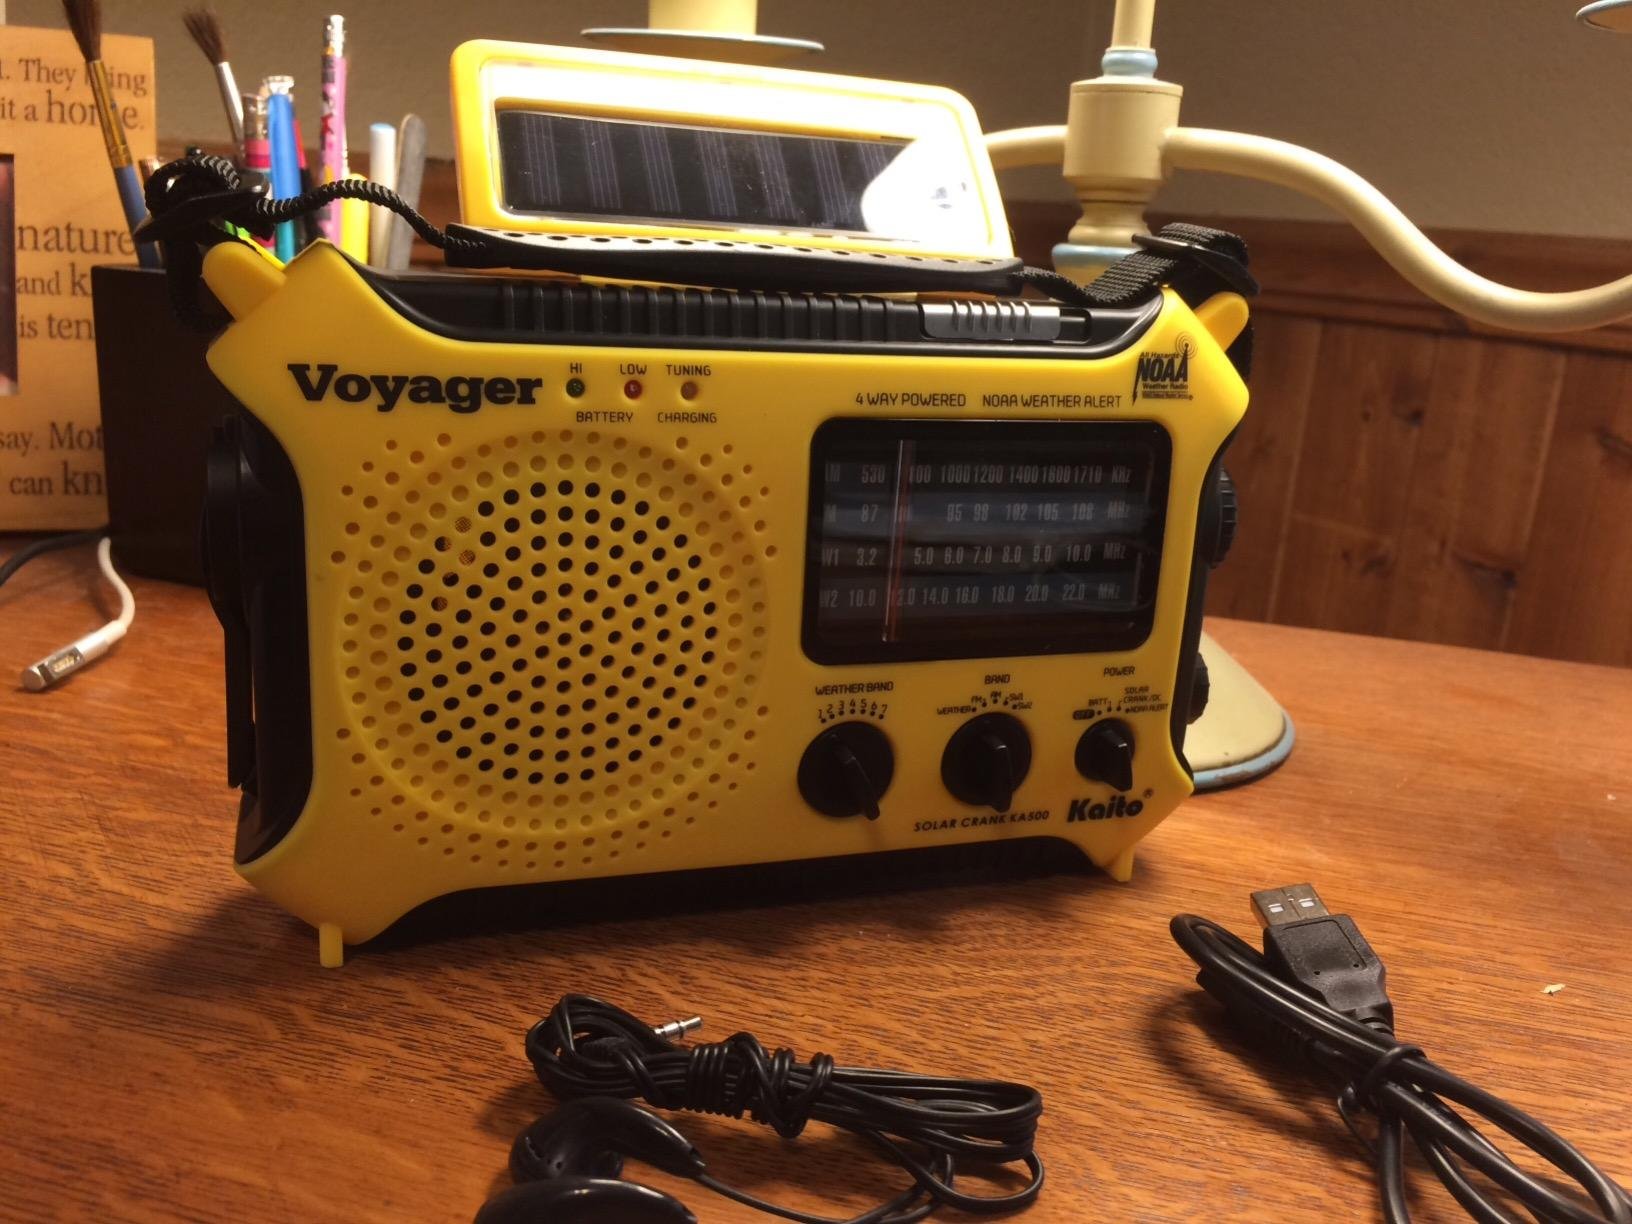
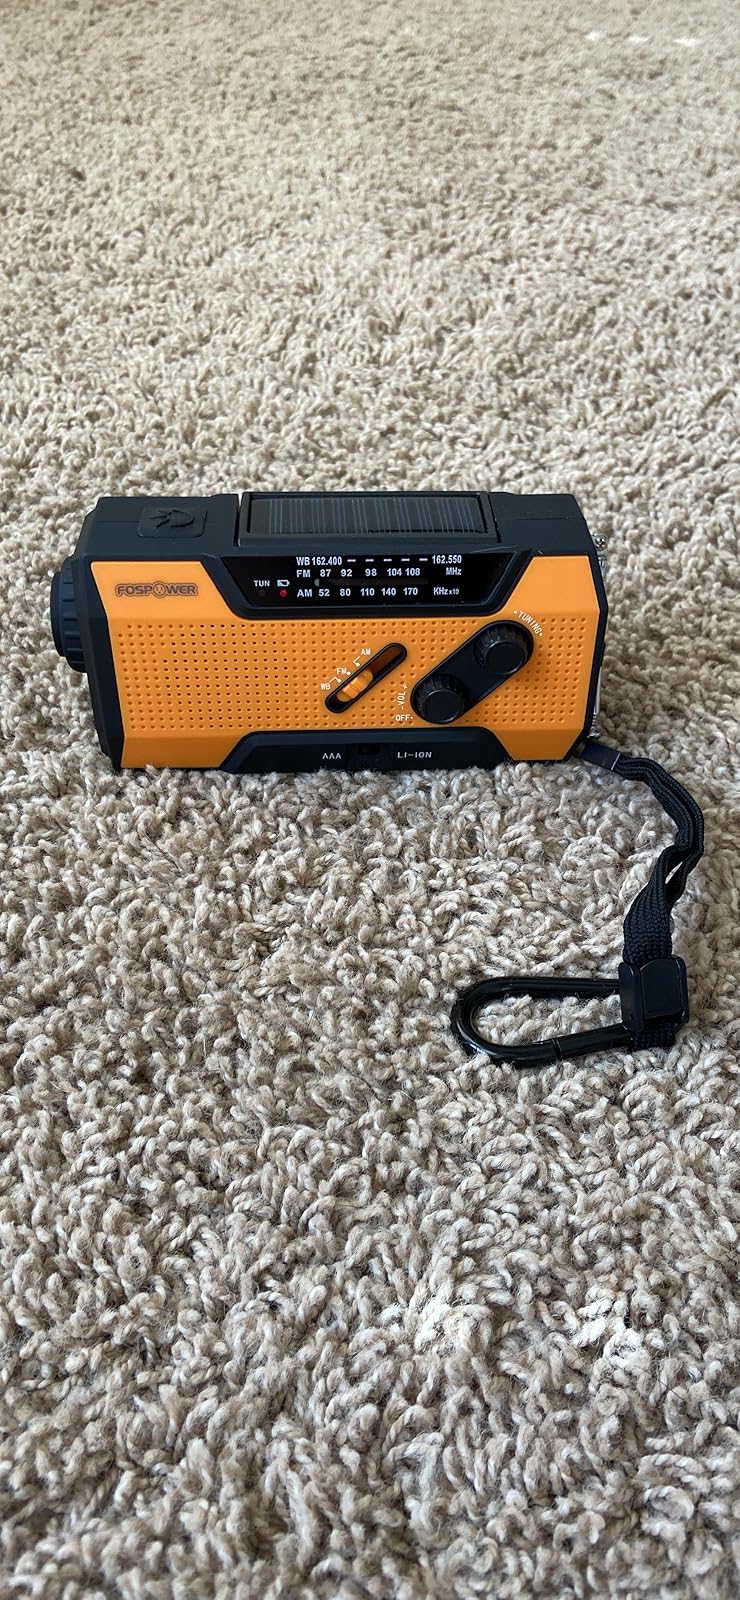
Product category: radio
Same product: no